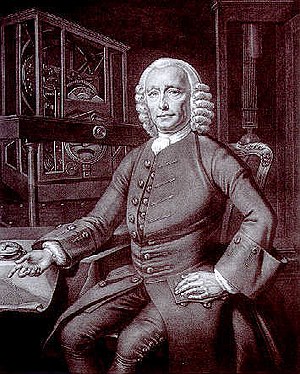
Copleymedaljen / Modtagere af medaljen / 1731–1750
Copleymedaljen er en pris givet af Royal Society of London for fremragende præstationer i forskning inden for enhver gren af naturvidenskaben, vekslende mellem de fysiske videnskaber og de biologiske videnskaber. Medaljen, der uddeles årligt, er den ældste Royal Society-medalje, der stadig uddeles, idet den første gang blev givet i 1731 til Stephen Gray. Den første kvinde, der fik medaljen var Dorothy Crowfoot Hodgkin i 1976.